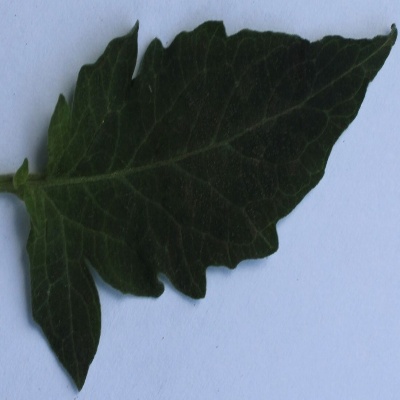
Crop: Tomato
Condition: healthy